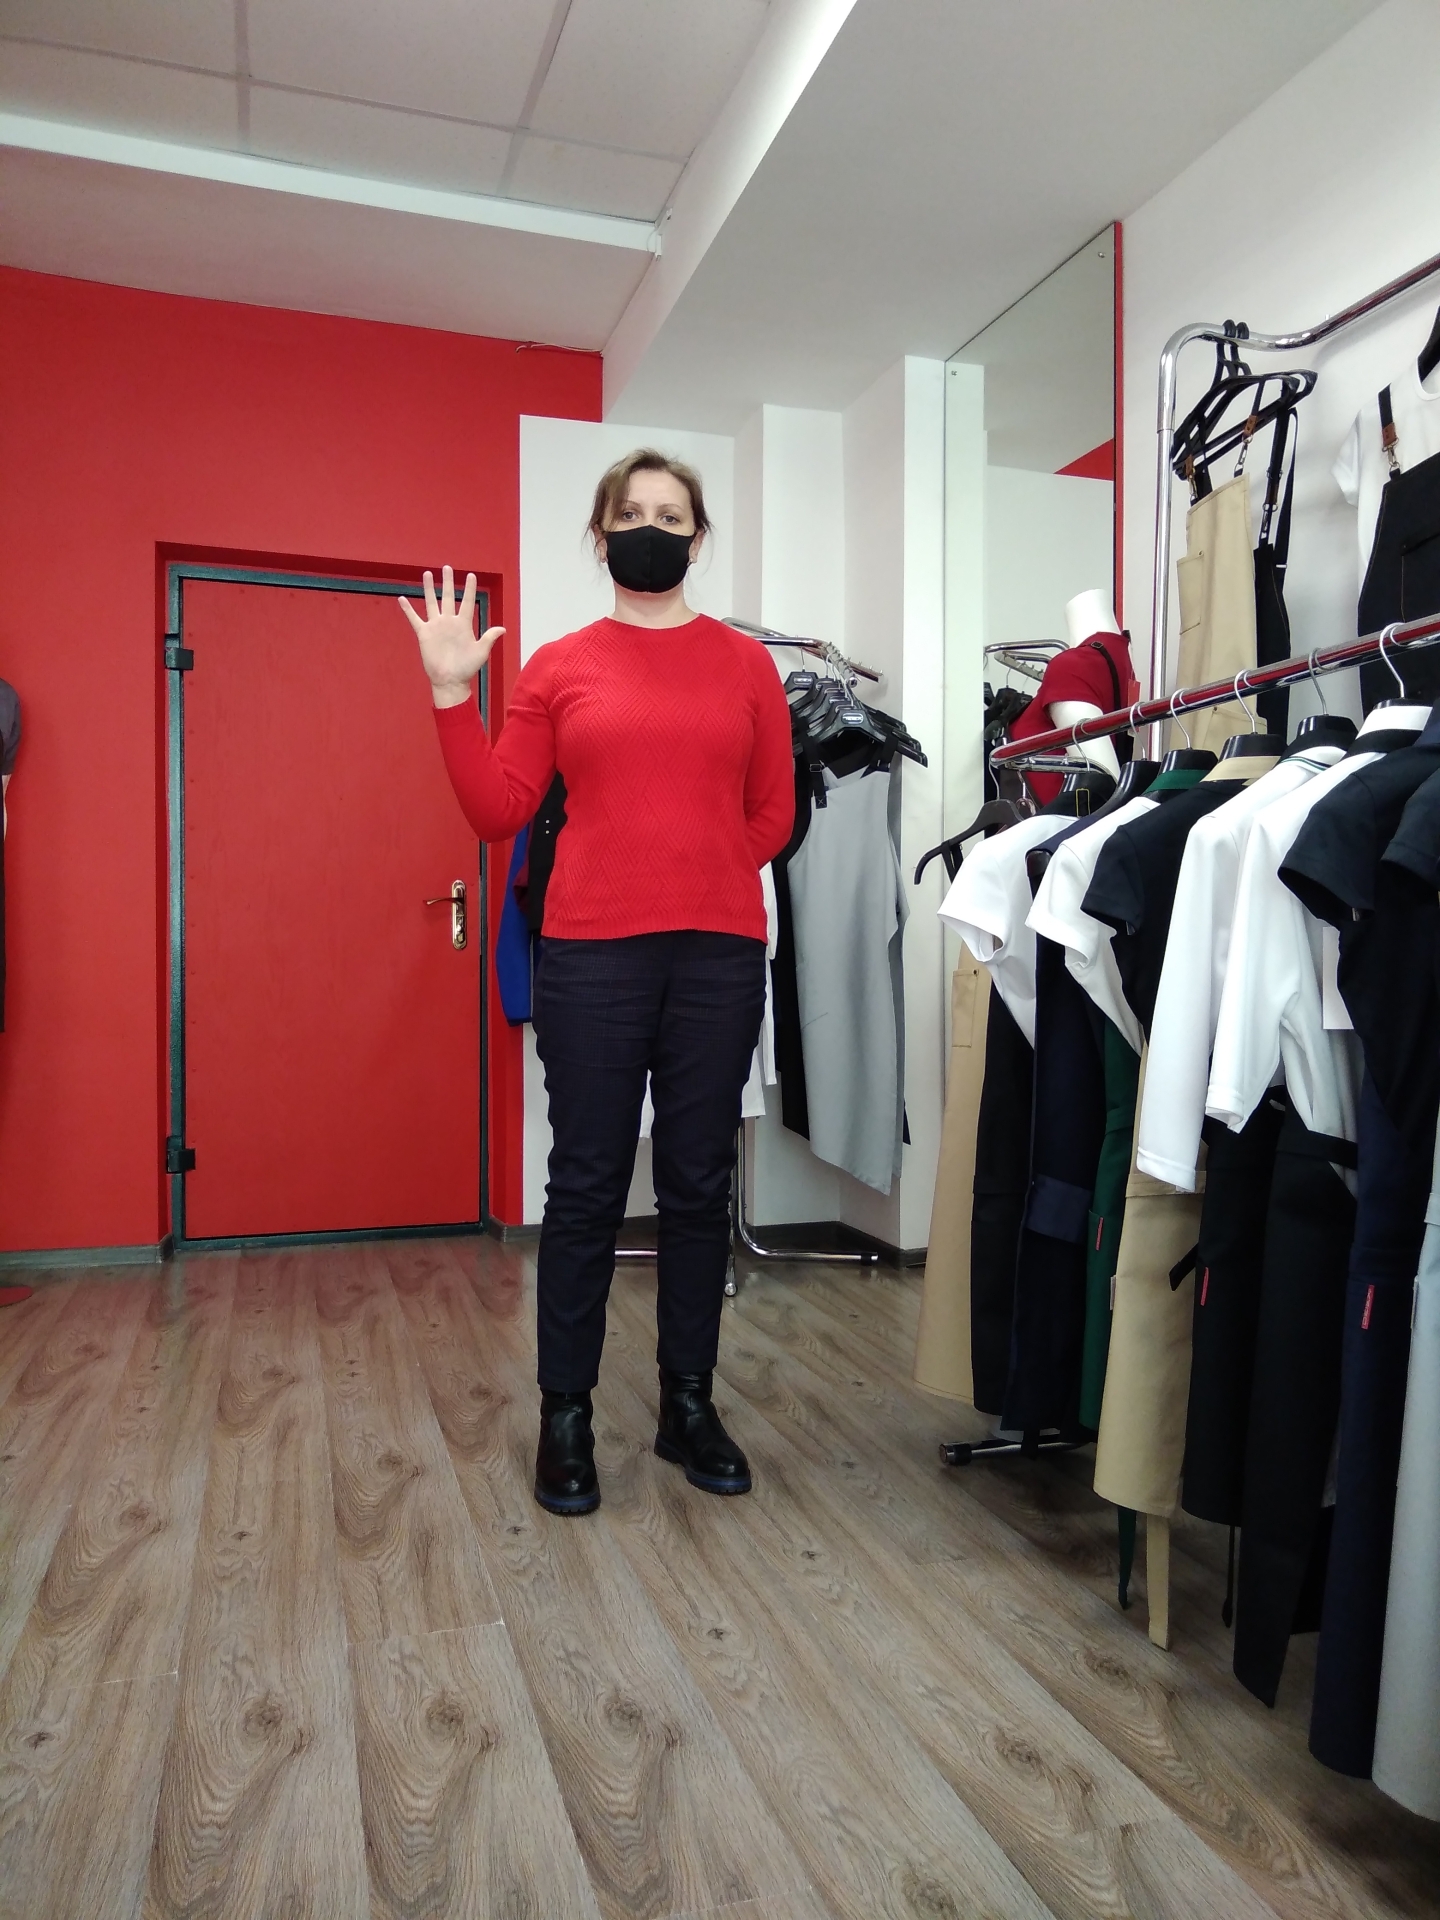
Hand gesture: palm